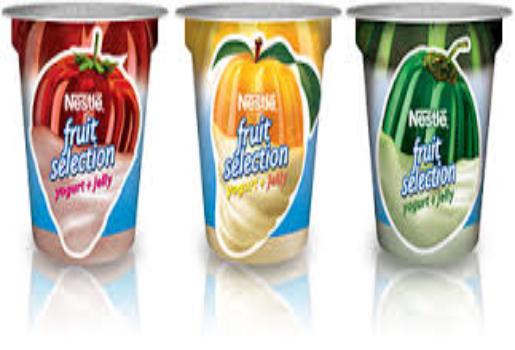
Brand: Fruit Selection Yogurt
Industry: Food